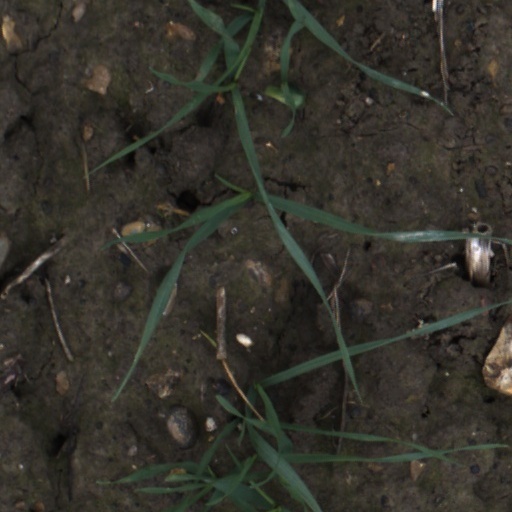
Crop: wheat